Carla Calò

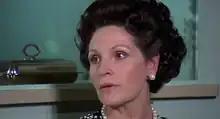
Calò in the movie "La cameriera" (1974)

Born in Palermo, Calò started her career on stage, notably starring in Luigi Squarzina's "Il berretto a sonagli", and also being active in dialectal theatre and avanspettacolo. She made her film debut in 1949, in Carlo Ludovico Bragaglia's "Il falco rosso". During the early part of her film career Calò played several main roles, then, from the second half of the 1950s, she became one of the most active character actresses in Italian cinema. She was sometimes credited as Carrol Brown.